Minneapolis Millers

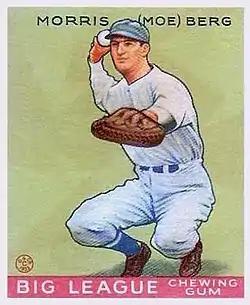
Moe Berg

The name Minneapolis Millers has been associated with a variety of professional minor league teams. The original Millers date back to 1884 when the Northwestern League was formed. This league failed and the Western League replaced it, absorbing some of the old teams. According to Stew Thornley, this team folded in 1891 due to financial problems. In 1894, another team calling itself the Millers was formed when Ban Johnson and Charles Comiskey revived the Western League in hopes of making it a second major league. The Millers continued to play in the Western League through 1900, when the name was changed to the American League to give it more of a national image. Following the 1900 season, several cities were abandoned for bigger markets in cities recently vacated by the National League, including Minneapolis. Some teams were transferred, as was the case of the Kansas City Blues franchise to become the Washington Nationals (Senators). However, some of the teams were just left out in the dark. It is unclear which of these two paths the Millers took, but most evidence seems to point toward abandonment, not a transfer to Baltimore as the Orioles, especially given that no player for the 1900 Millers played for the 1901 Orioles.